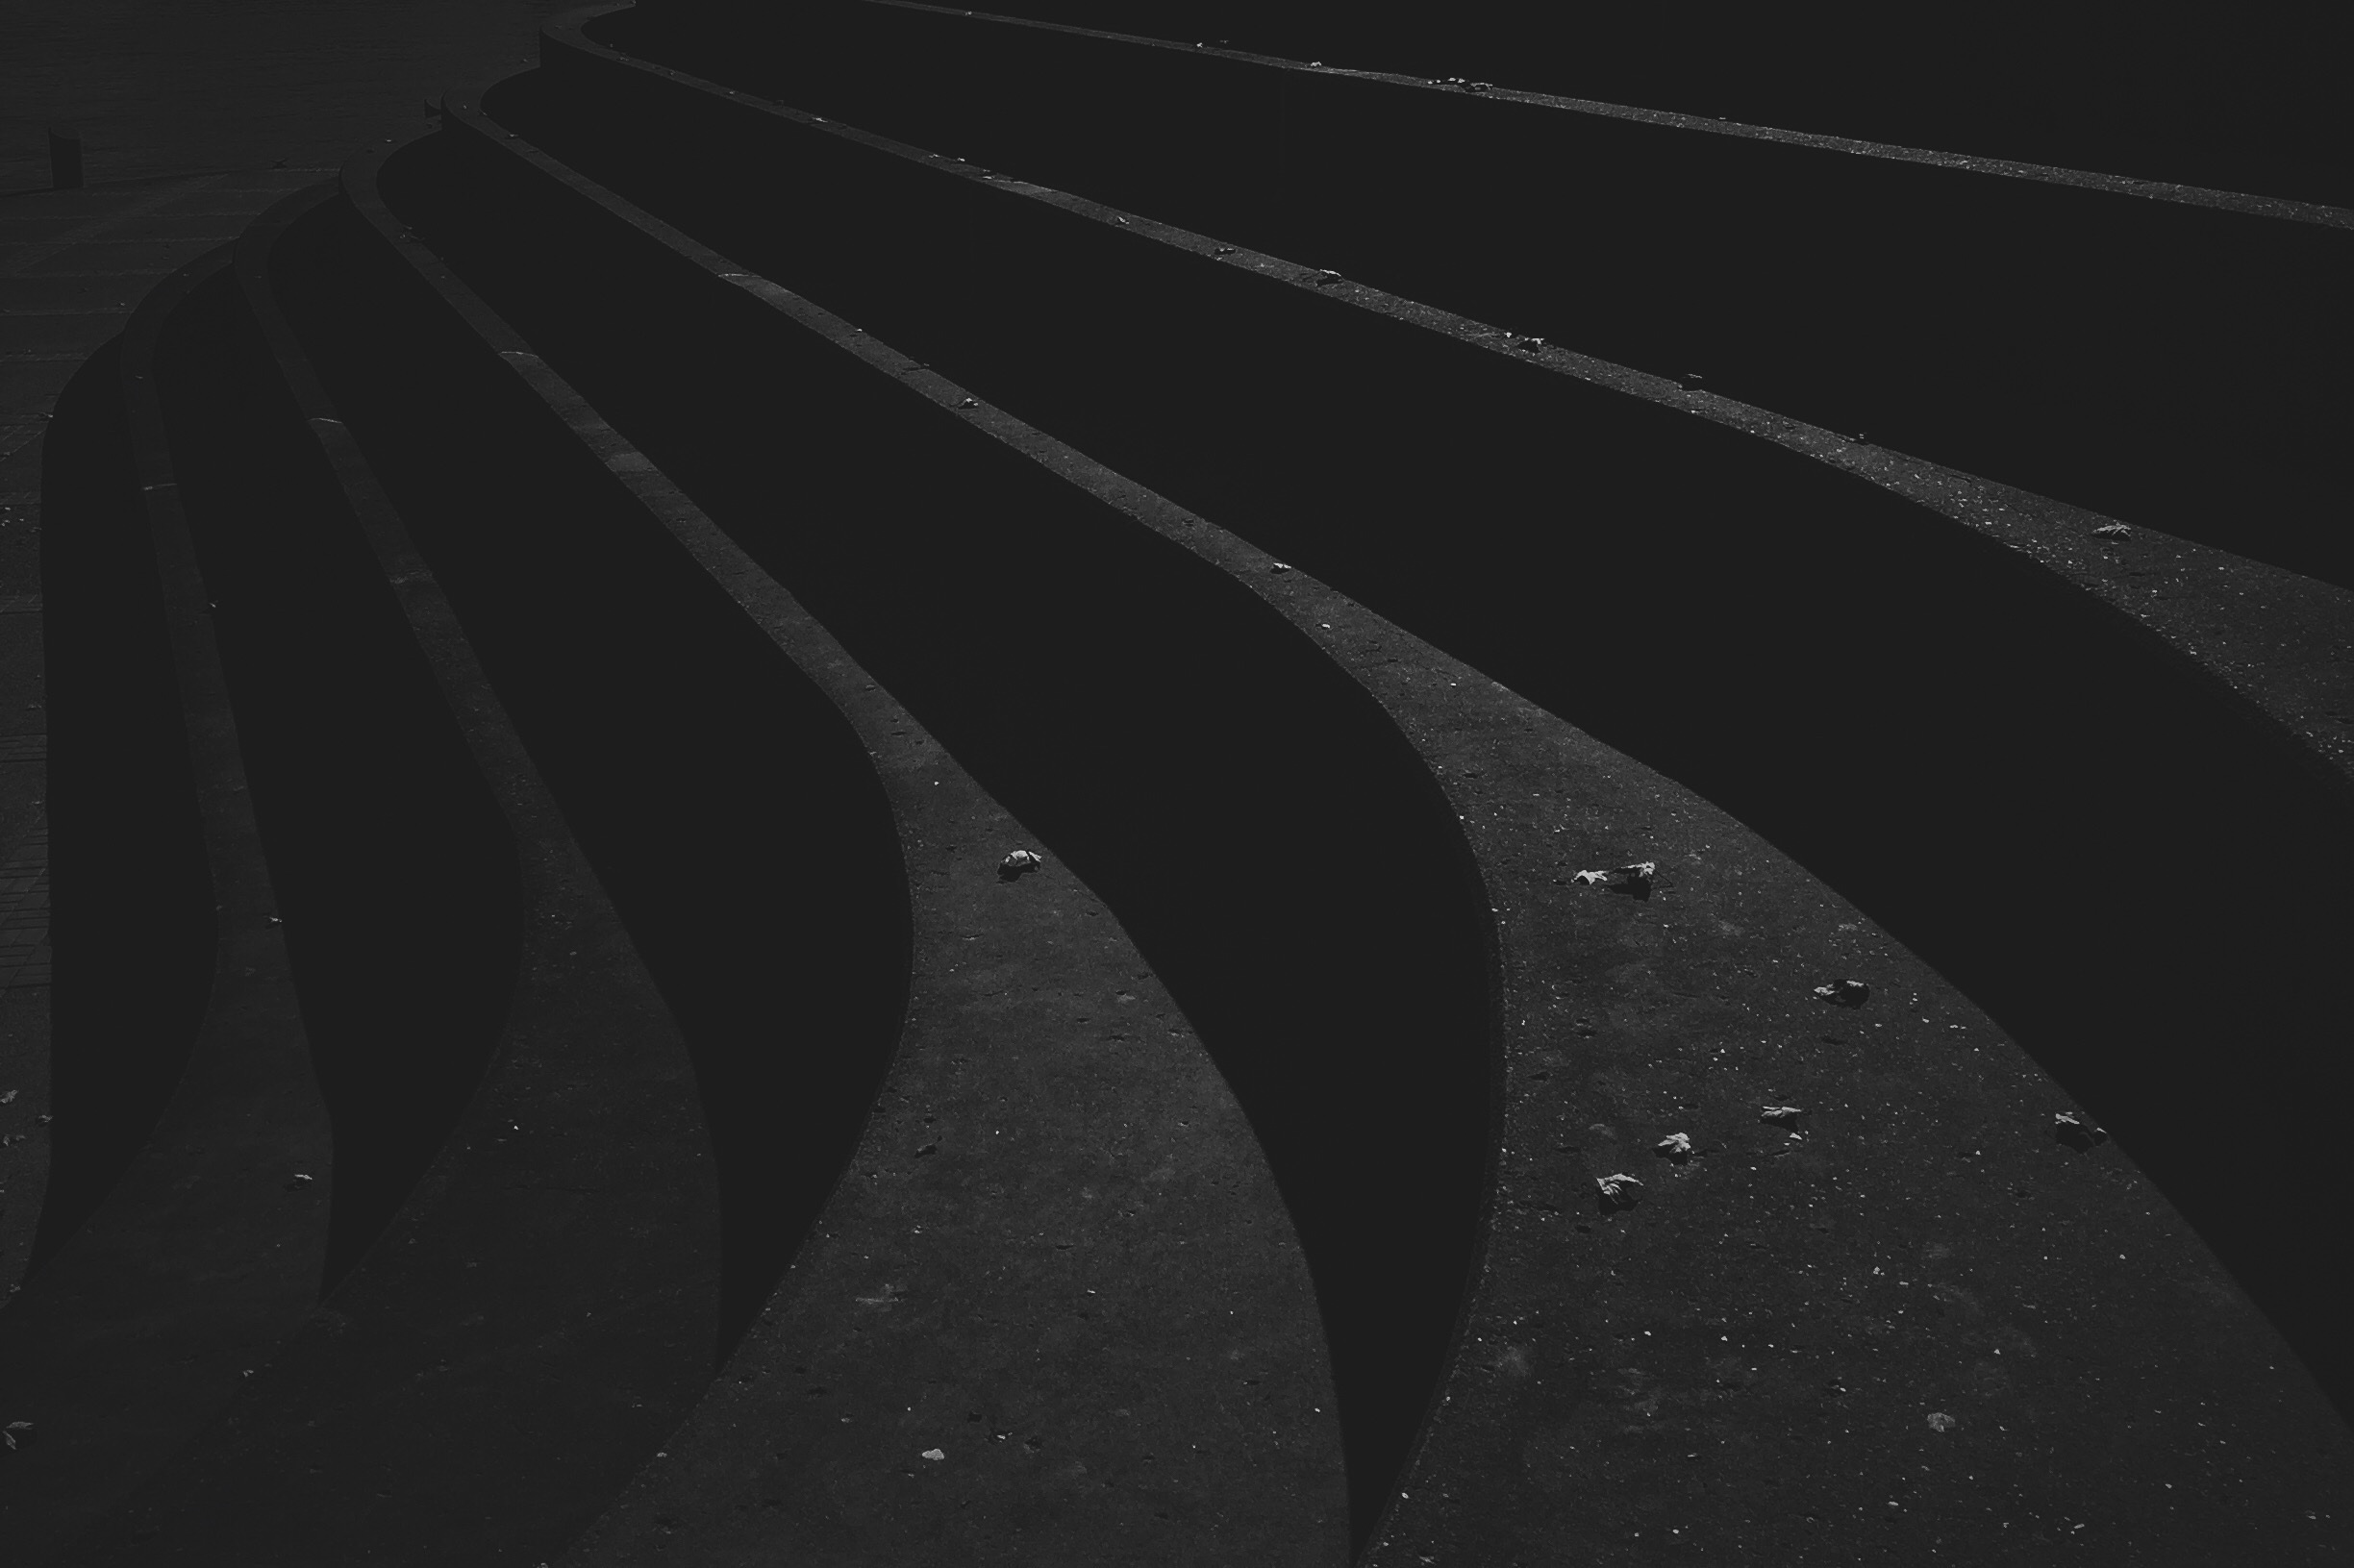
abstract, black and white, urban, dark, line, shadow, darkness, black, monochrome, circle, symmetry, graphic, shape, monochrome photography